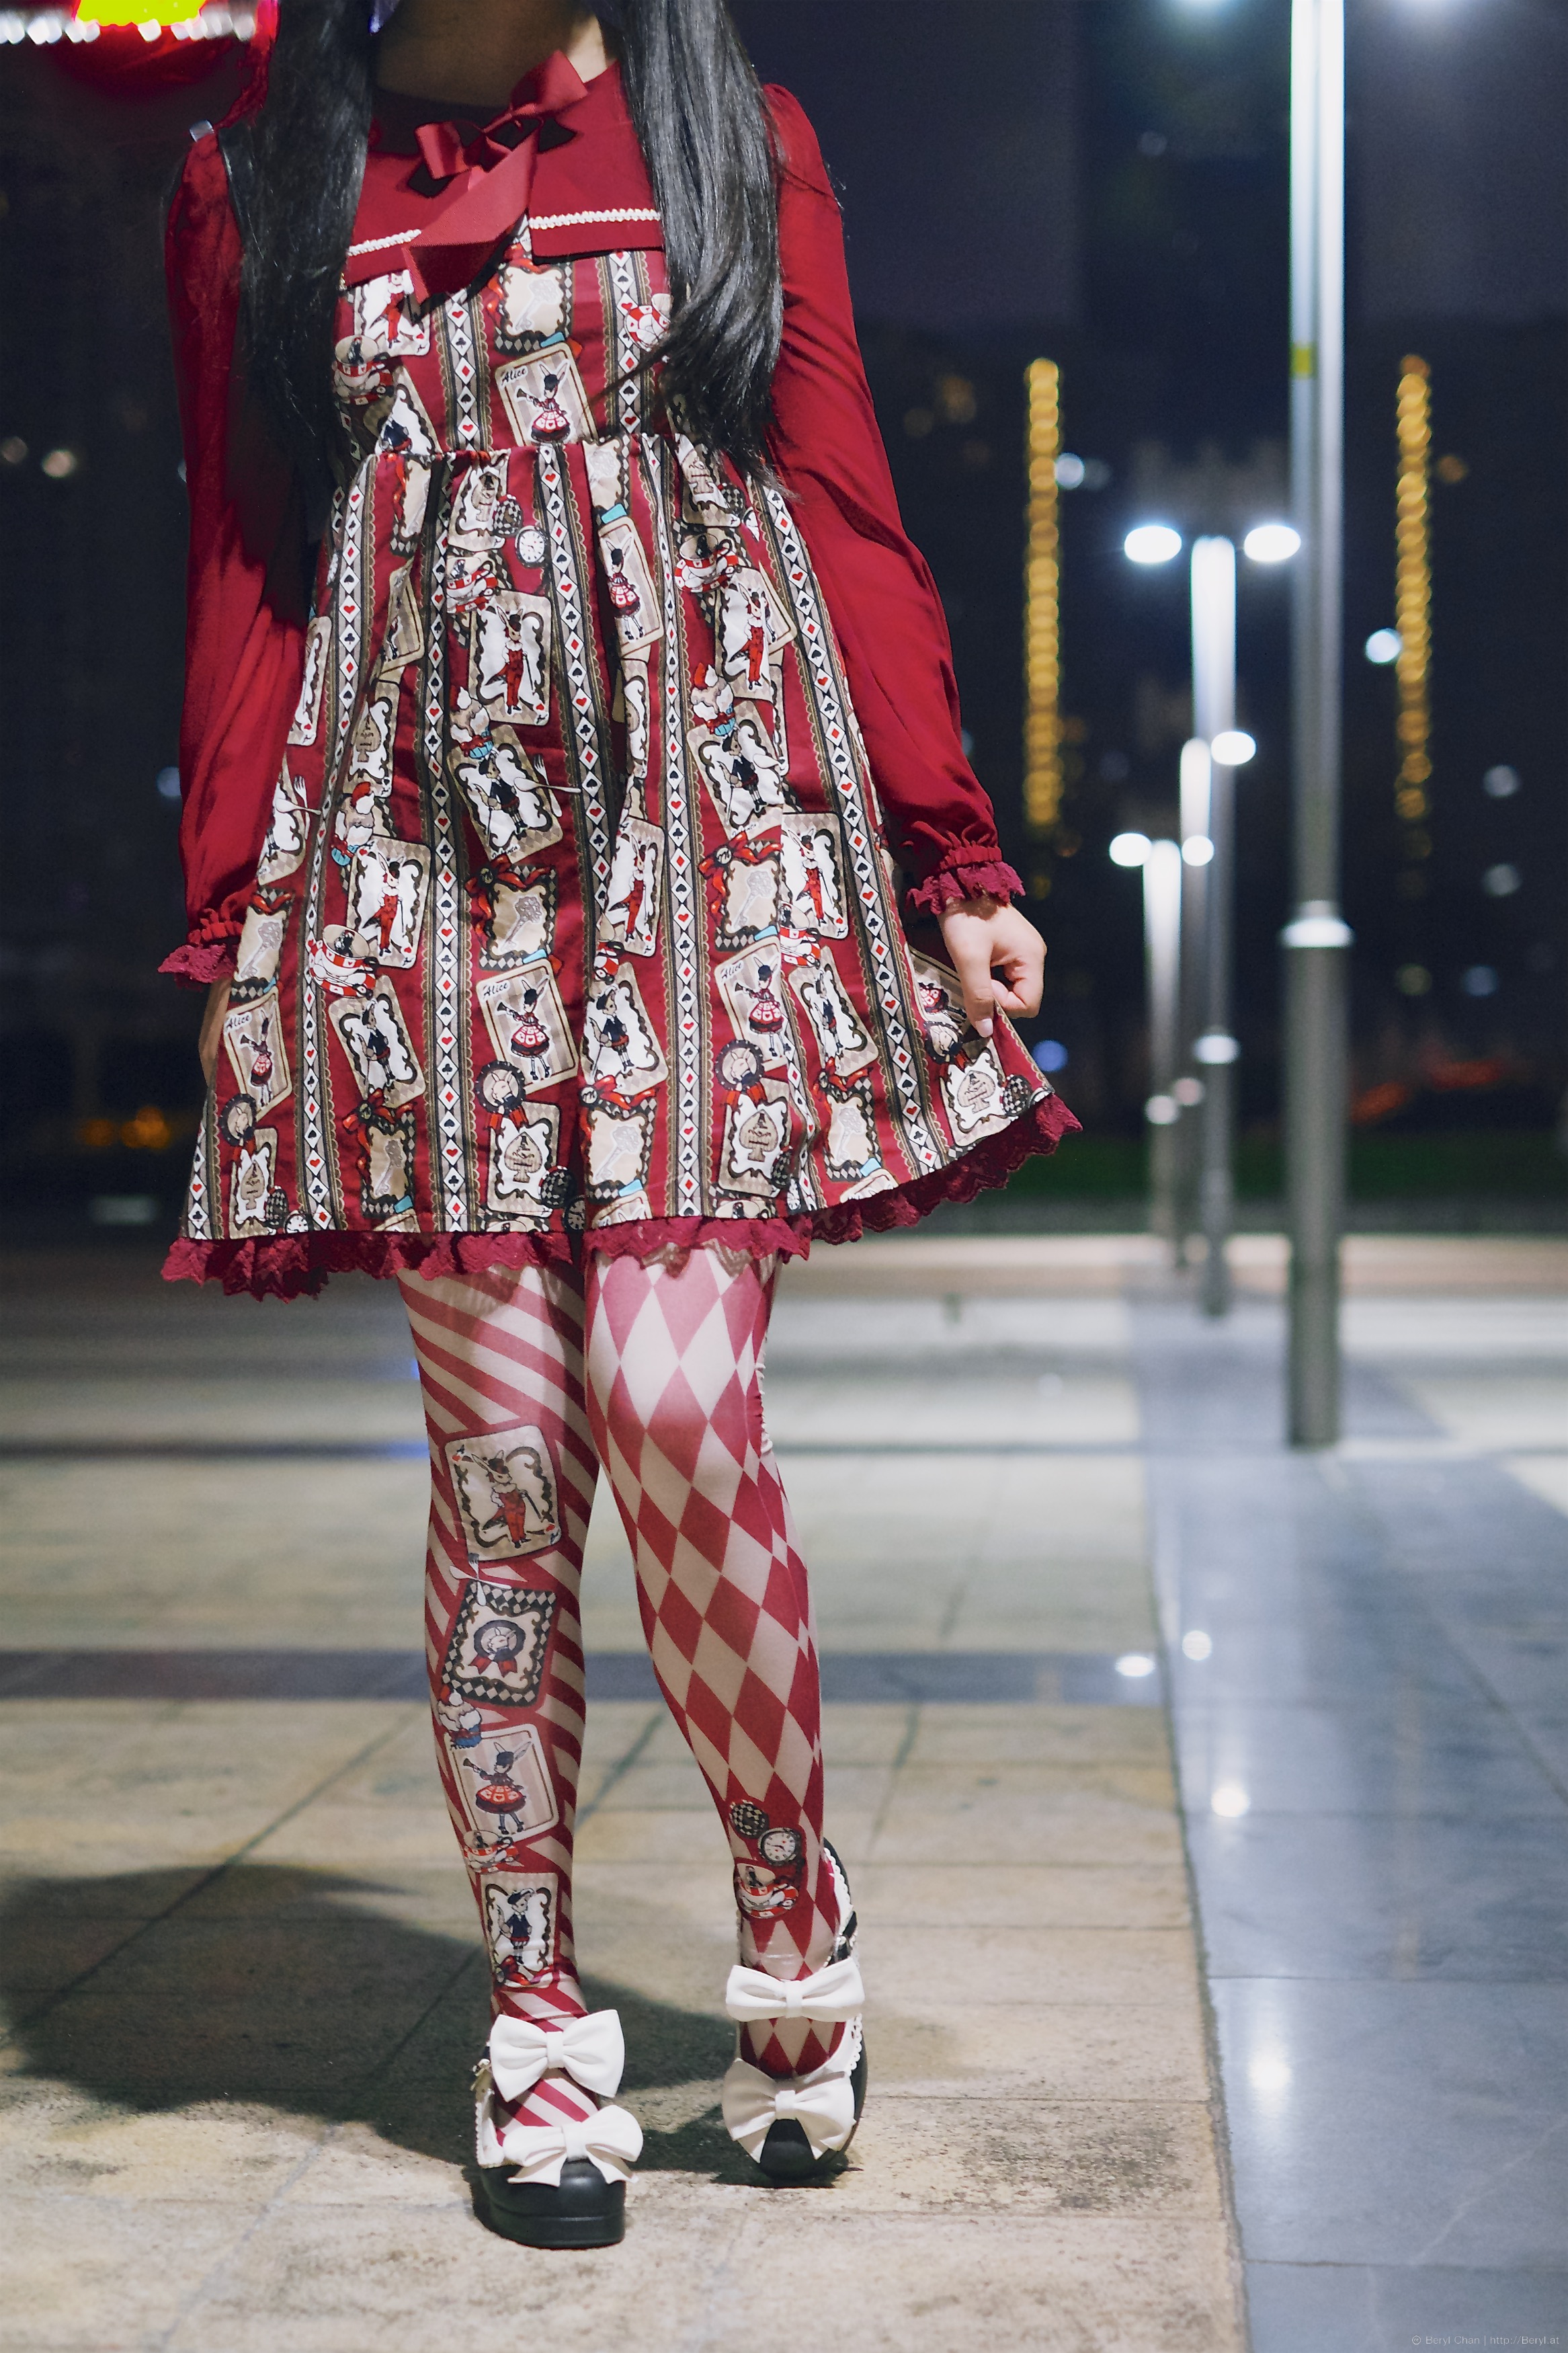
girl, night, city, cute, fujifilm, pattern, spring, red, fashion, clothing, lights, dress, design, japanese, 35mm, footwear, faceless, canton, costume, clothes, lolita, twintails, teen, lolitafashion, fujifilmxpro1, xf35mmf14r, booked